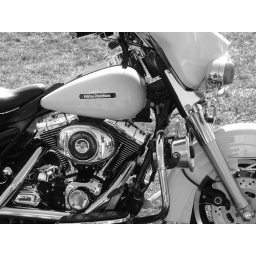
A photograph of a policeman's motorcycle near some monument in DC.